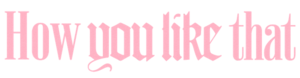
Blackpink, est un girl group sud-coréen formé en 2016 par YG Entertainment. C'est le deuxième groupe féminin à débuter, après 2NE1, au sein de la YG Entertainment. Le groupe est composé de quatre membres se prénommant Jennie, Lisa, Jisoo et Rosé. Elles forment un groupe multinational, venant de Corée du Sud, de Thaïlande, d'Australie et de Nouvelle-Zélande. Le groupe a fait ses débuts le 8 août 2016, avec leur premier album single, Square One, qui a donné naissance à Whistle, leur première chanson numéro un en Corée du Sud, ainsi que Boombayah, leur premier tube numéro un sur le classement du Billboard World Digital Songs. Avec le succès commercial précoce du groupe, elles ont été reconnue comme le nouvel artiste de l'année aux 31ᵉ Golden Disk Awards et aux 26ᵉ Seoul Music Awards.